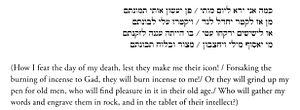
Poème d'Isaac Gorni
La Juiverie de Draguignan fut selon les époques et les auteurs une rue, un quartier ou un ghetto habité au Moyen Âge par une communauté juive. Le premier écrit mentionnant un juif dans la ville daterait de 1297. La communauté juive de Draguignan aurait pu atteindre jusqu'à 225 habitants tandis que celle de Marseille n'aurait pas dépassé 300 habitants à la même époque.